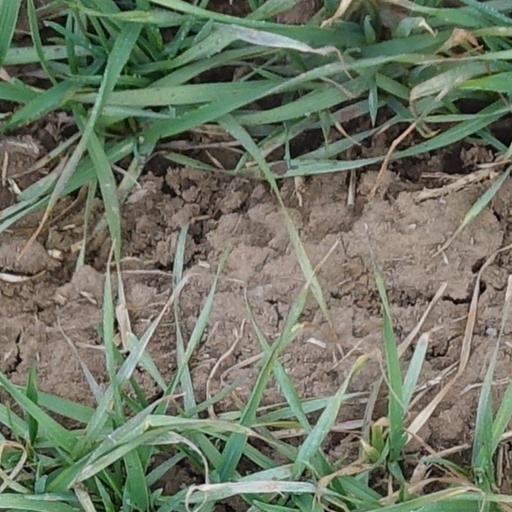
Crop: wheat